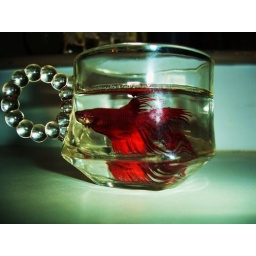
poor fish got itself stuck in a cup